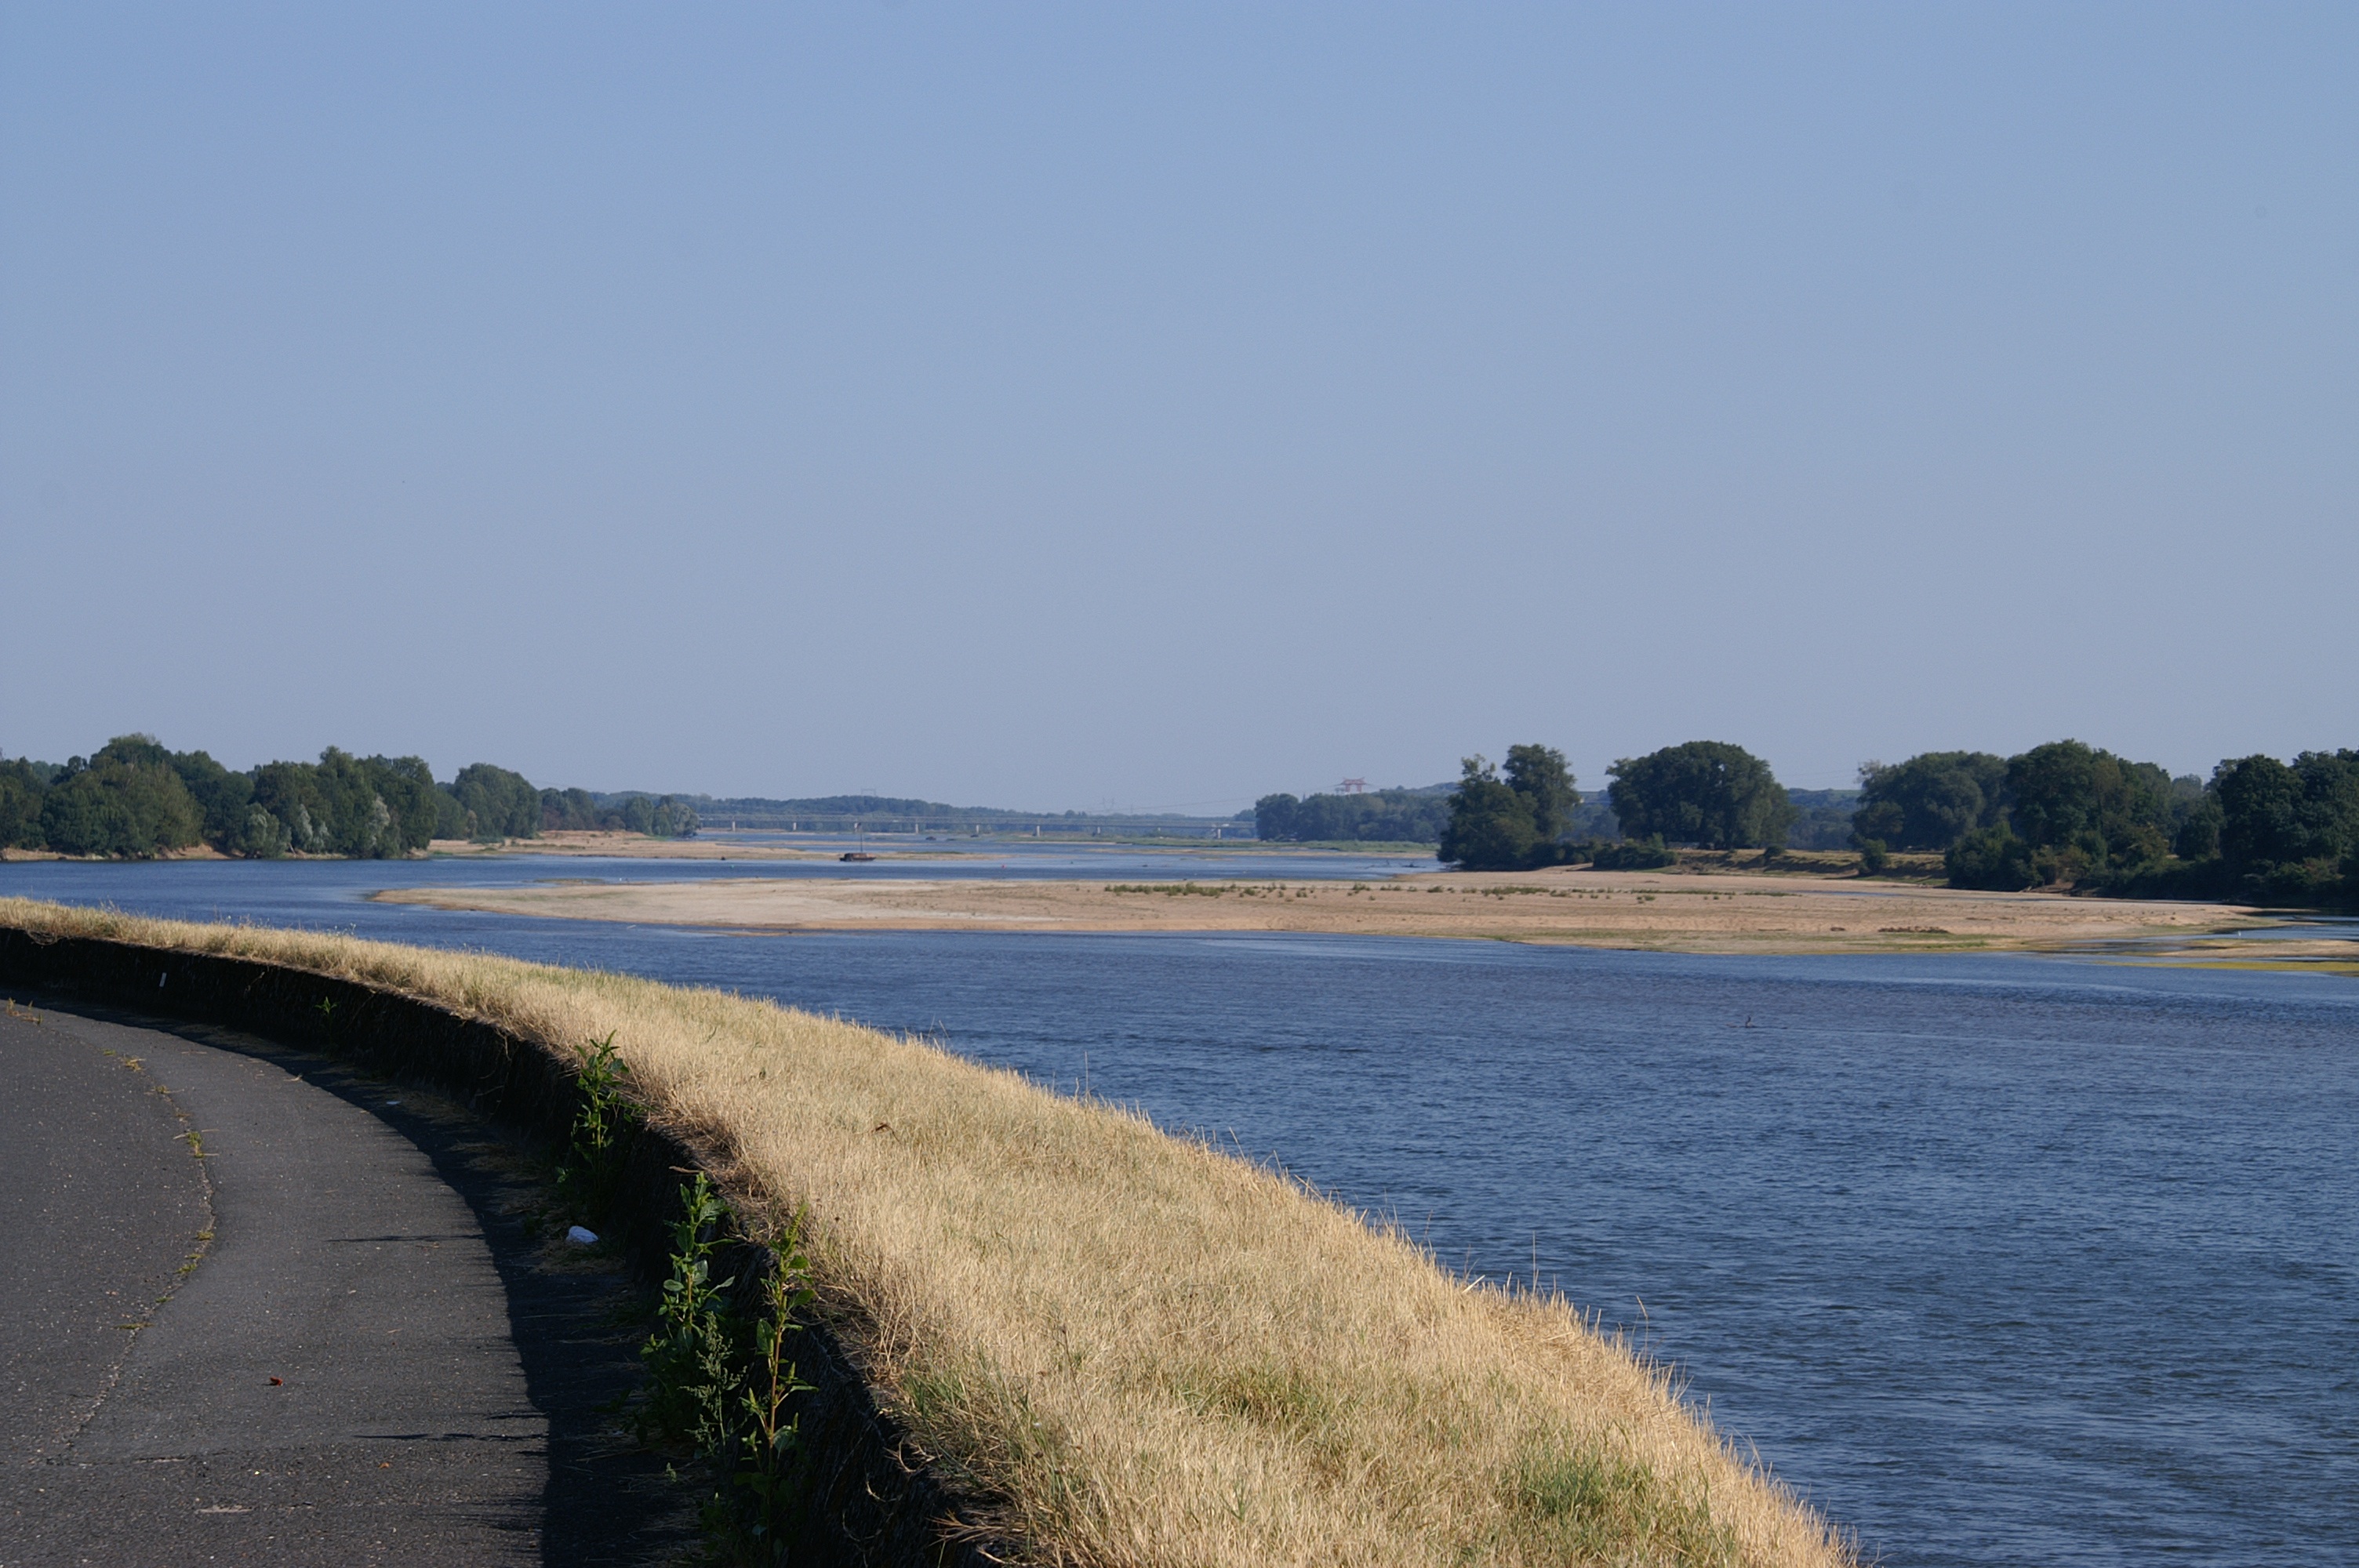
beach, landscape, sea, coast, water, nature, horizon, marsh, shore, lake, river, walkway, vacation, bay, reservoir, waterway, body of water, infrastructure, wetland, channel, habitat, estuary, loire, rural area, landform, natural environment, geographical feature